Kinga Surma

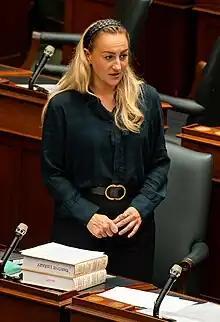

Kinga Surma (born c. 1987/1988 in Poland) is a Canadian politician and the Ontario Minister of Infrastructure since June 18, 2021. She represents the riding of Etobicoke Centre in the Legislative Assembly of Ontario as a member of the Progressive Conservative Party. She previously served as Ontario's first Associate Minister of Transportation. In the cabinet shuffle announced on June 18, 2021, she was promoted to the position of Minister of Infrastructure.